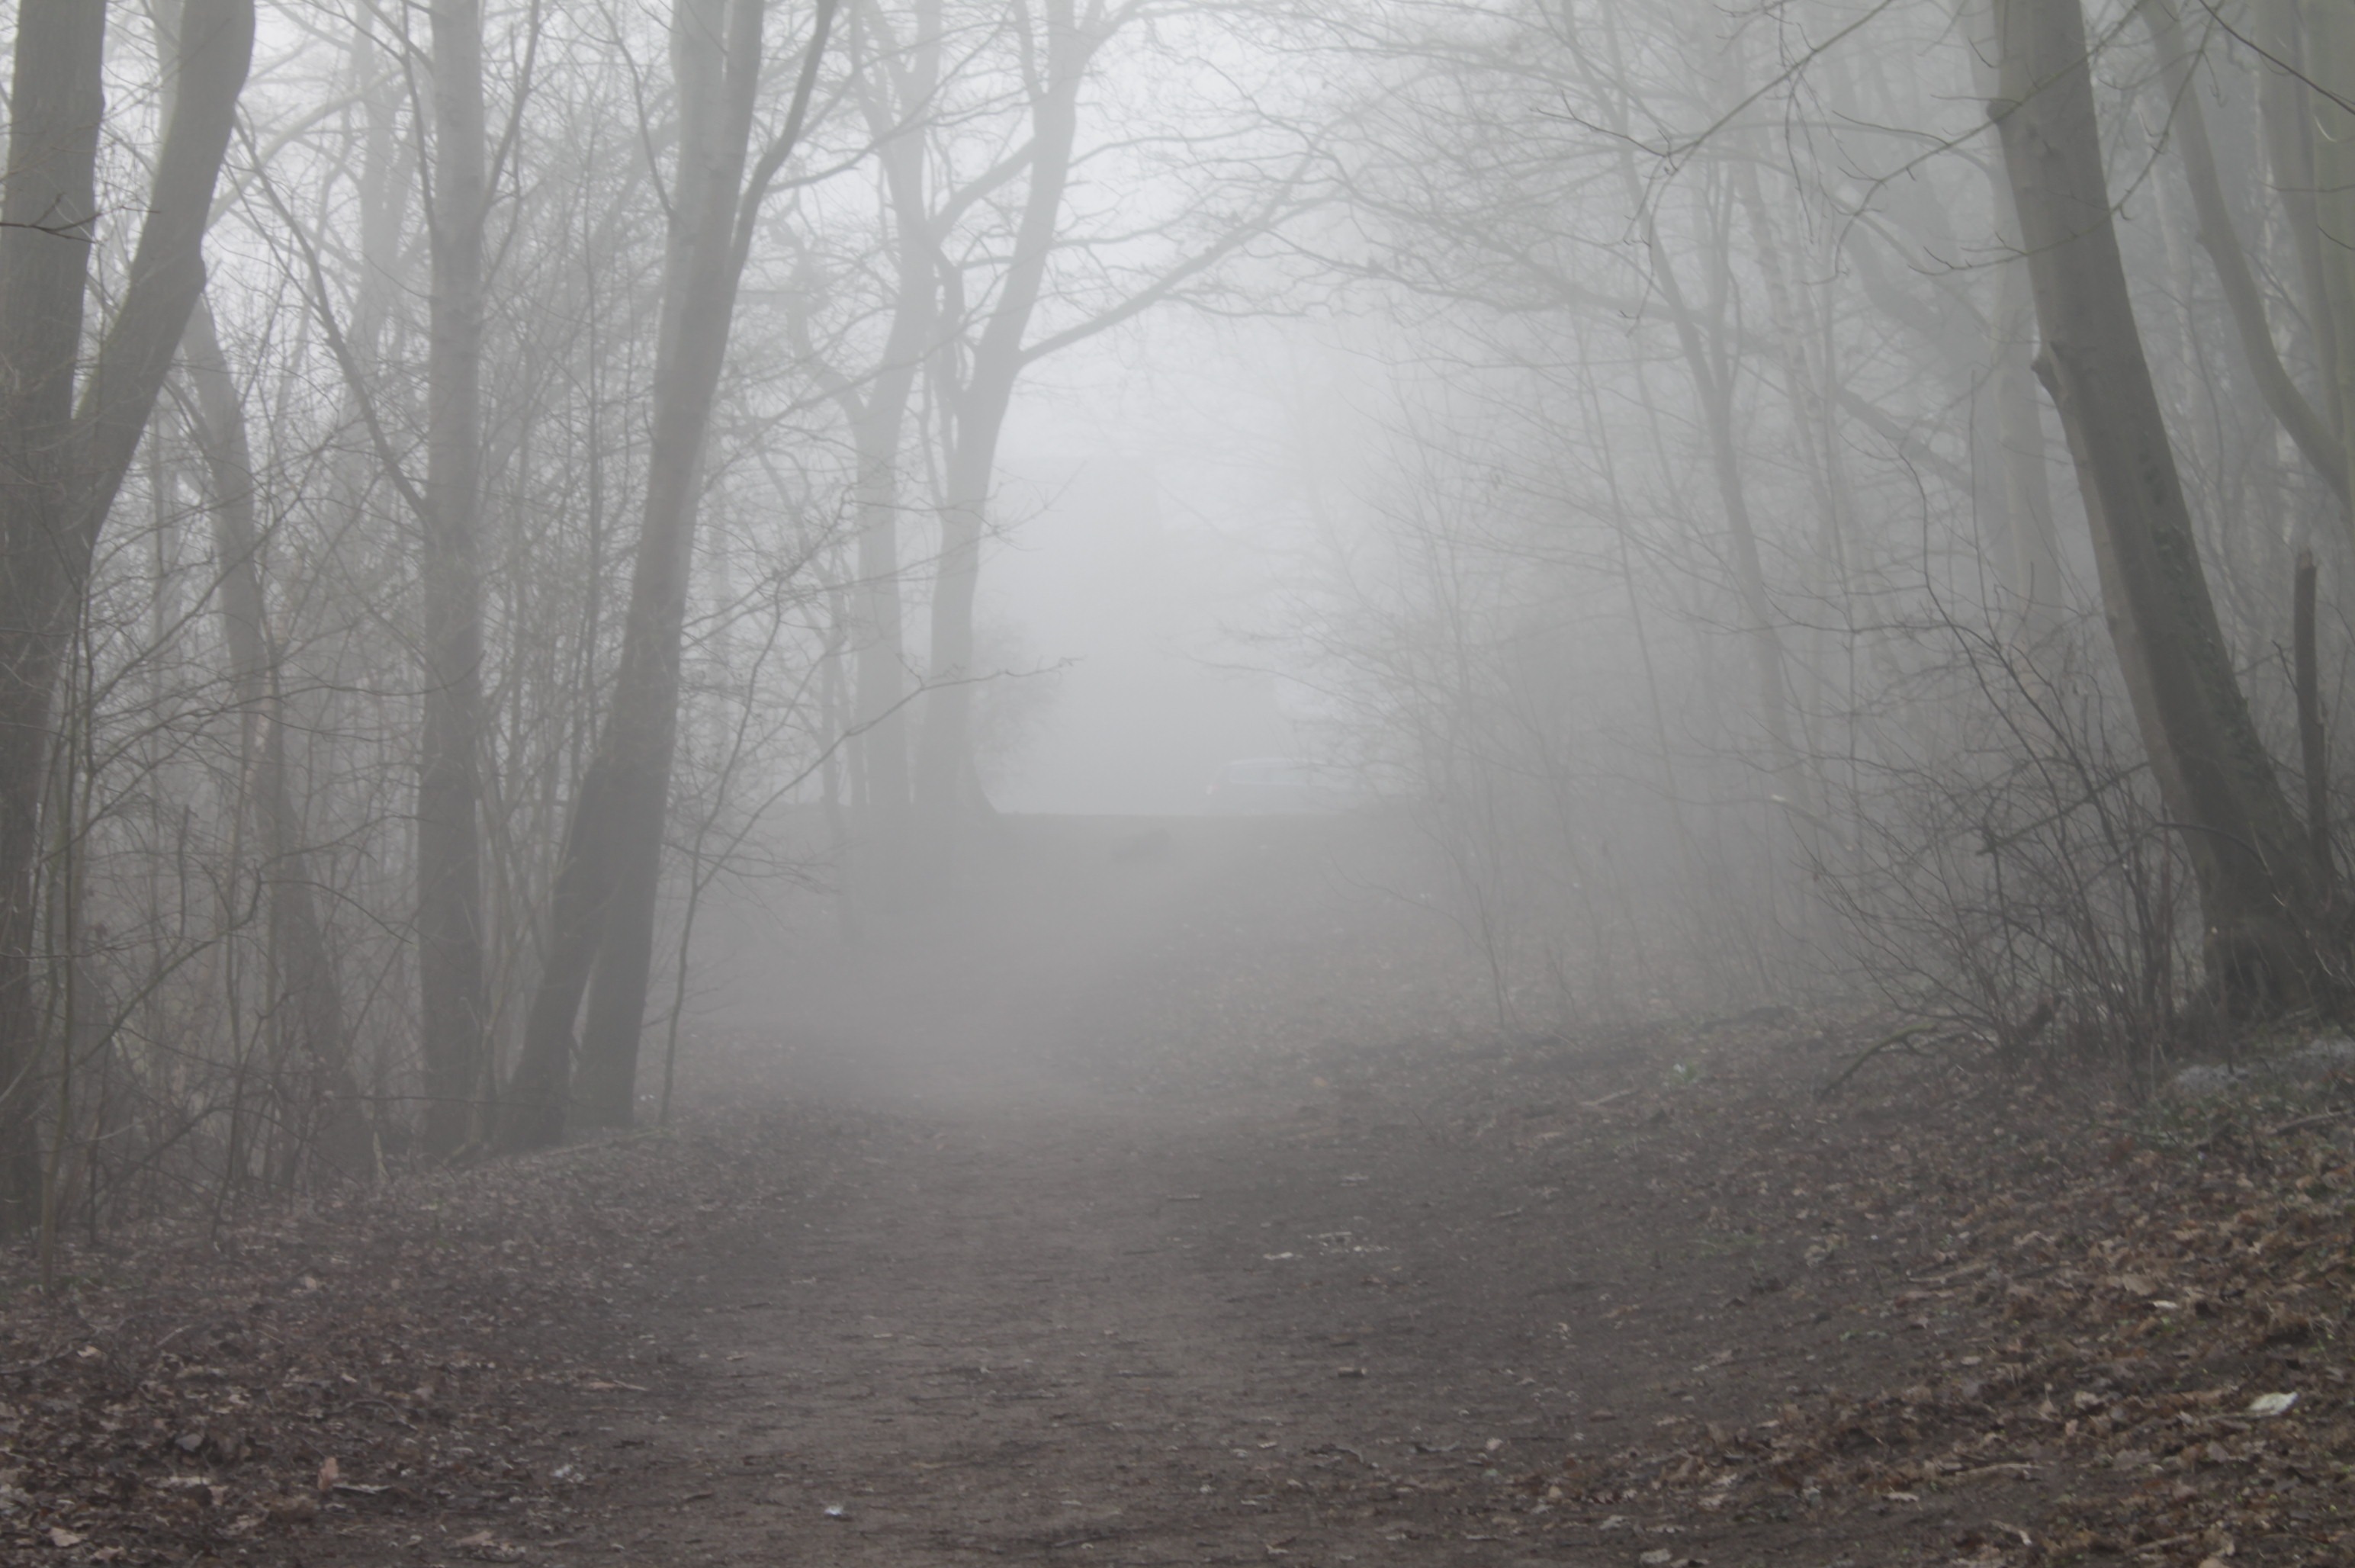
landscape, tree, forest, snow, winter, fog, mist, sunlight, morning, weather, haze, lane, season, trees, woodland, habitat, freezing, forest path, drizzle, natural environment, atmospheric phenomenon